John Edward Maurice Midgley

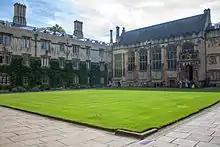
Midgley studied physical chemistry at Oxford.

From 1988 to 1998, he worked as a consultant for diagnostic methodologies, before he joined the Cochrane Collaboration as a Trials Abstractor (1999–2005).